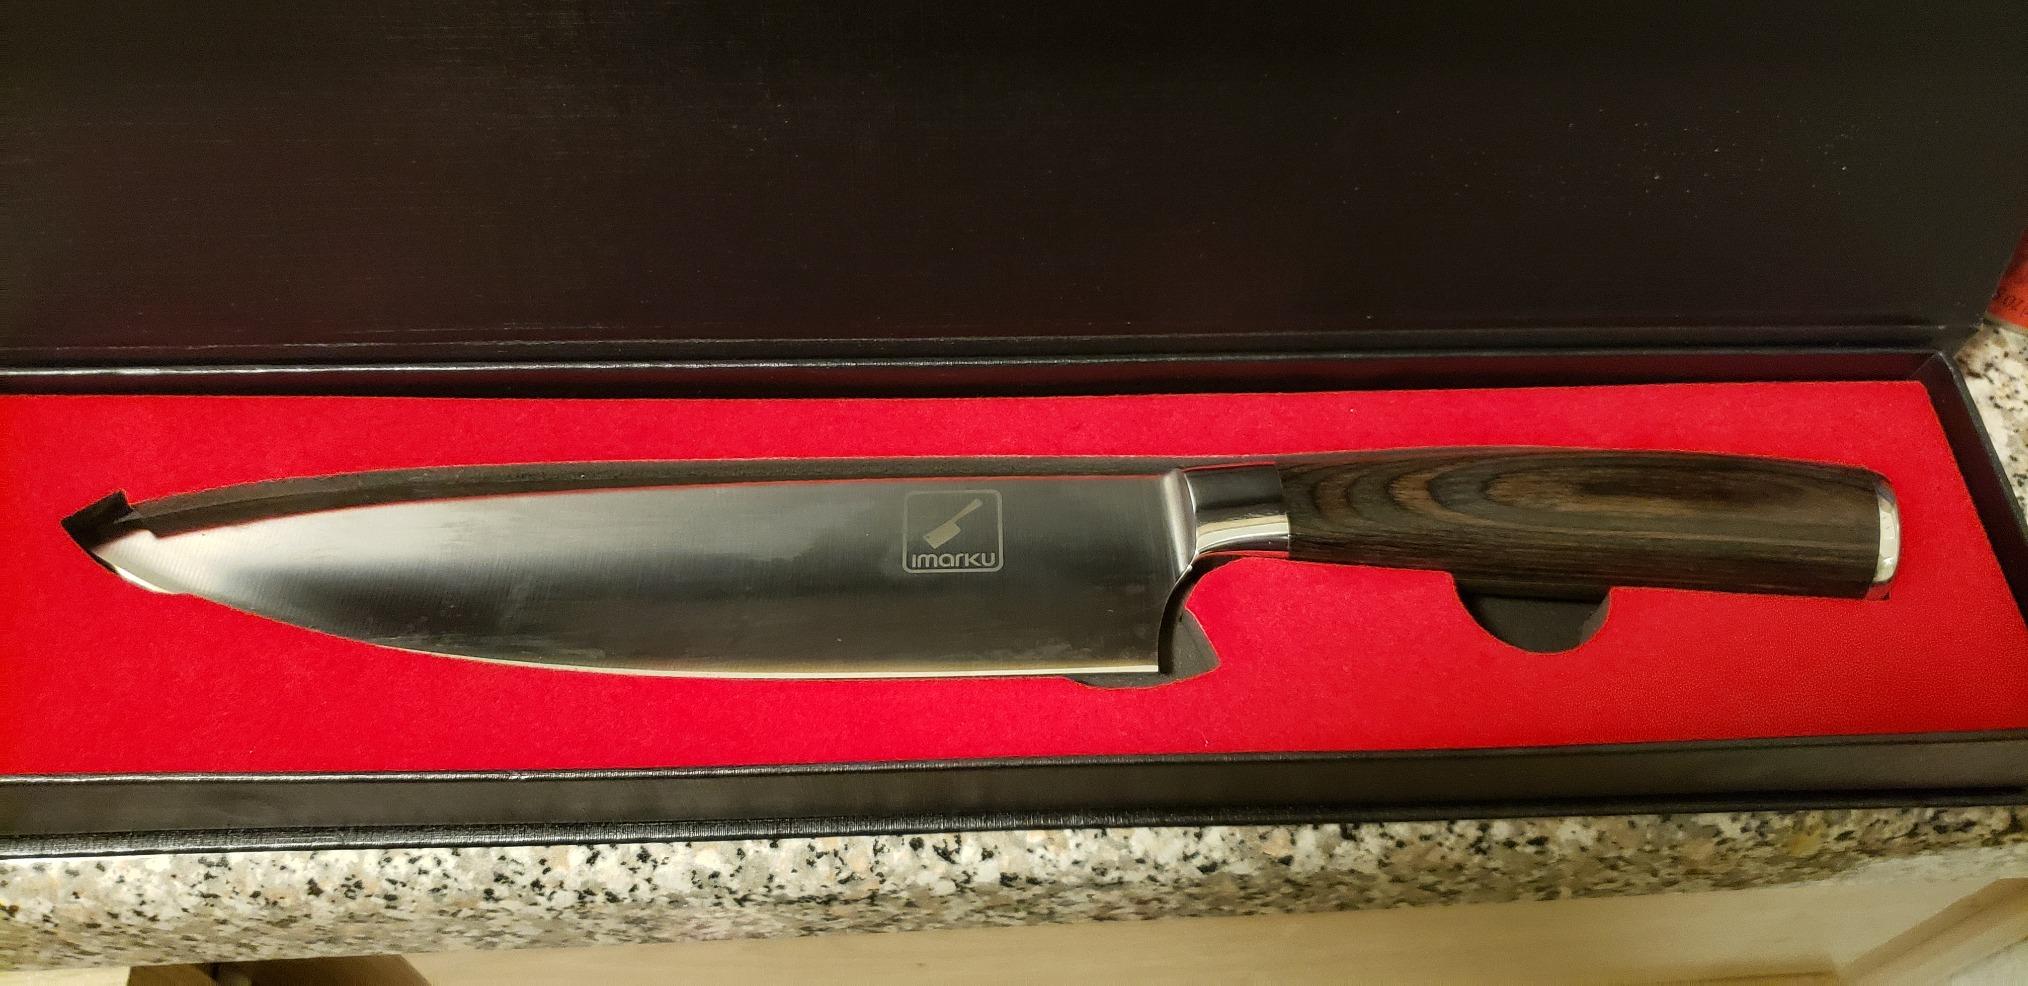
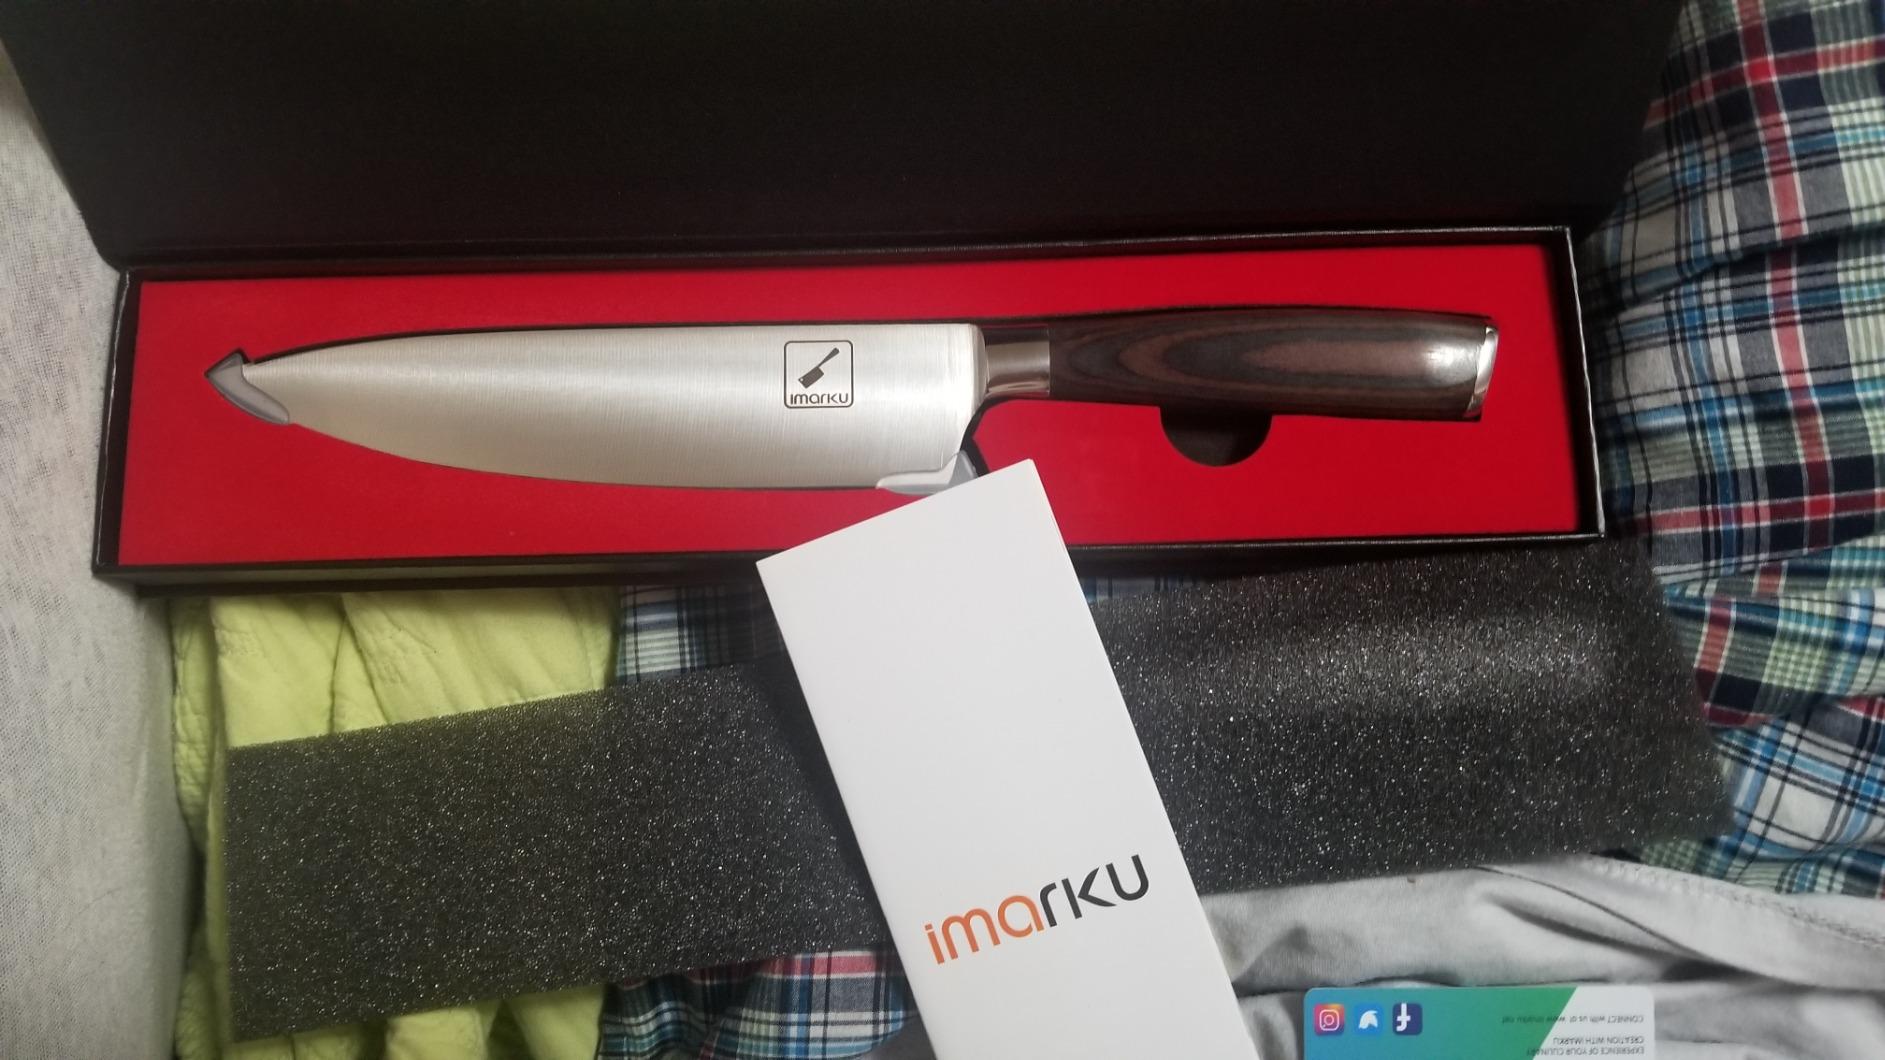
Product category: items_knife
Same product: yes